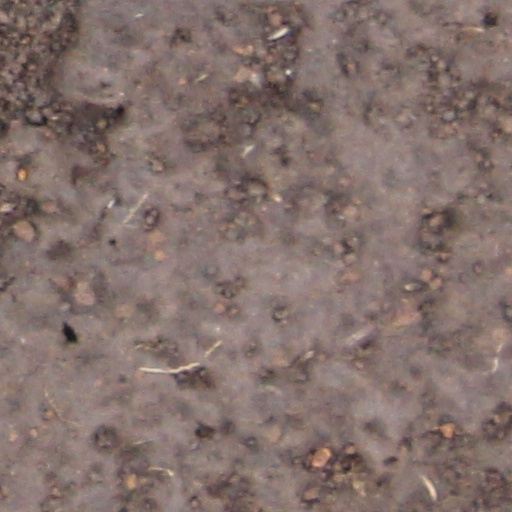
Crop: wheat